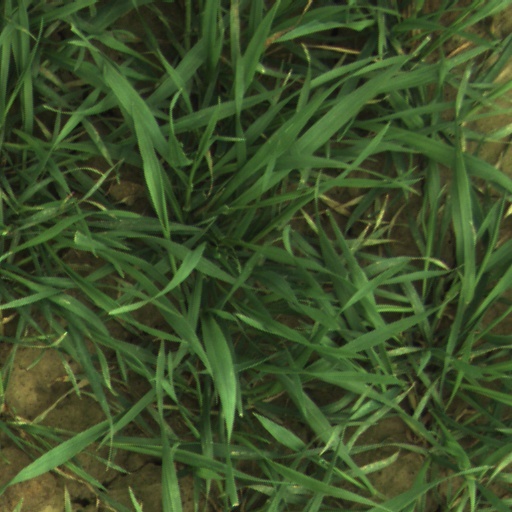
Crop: wheat